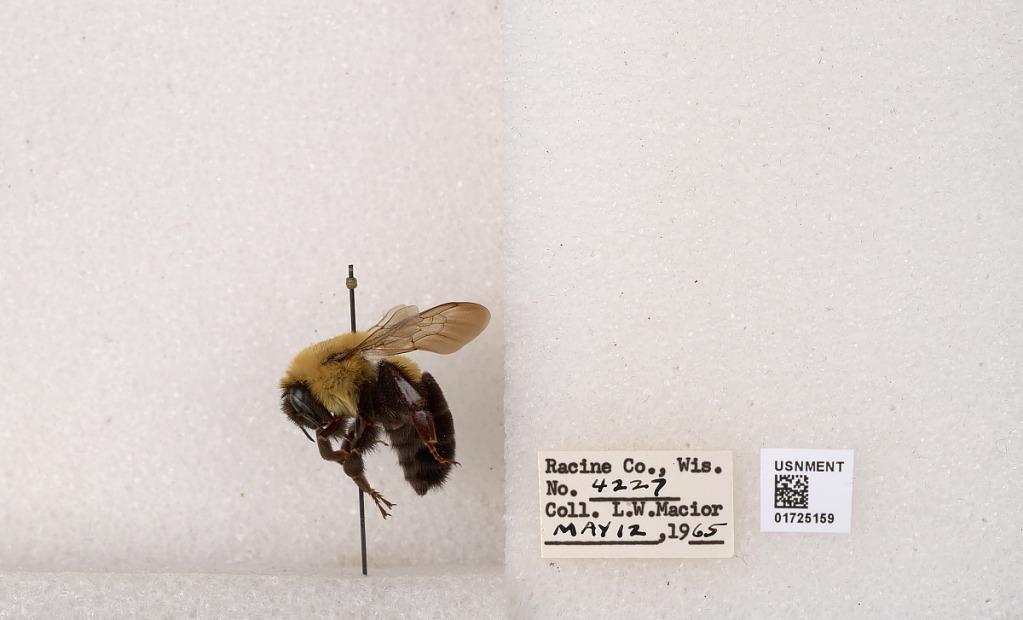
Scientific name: Bombus impatiens Cresson
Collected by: L. Macior
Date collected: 1965-5-12
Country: United States
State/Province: Wisconsin
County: Racine
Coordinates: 42.7299, -87.8123